Hans Pfitzner

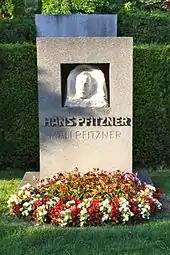
Hans Pfitzner's grave in Vienna

Easily the most celebrated of Pfitzner's prose works is his pamphlet "Futuristengefahr" ("Danger of Futurists"), written in response to Ferruccio Busoni's "Sketch for a New Aesthetic of Music". "Busoni," Pfitzner complained, "places all his hopes for Western music in the future and understands the present and past as a faltering beginning, as the preparation. But what if it were otherwise? What if we find ourselves presently at a high point, or even that we have already passed beyond it?" Pfitzner had a similar debate with the critic Paul Bekker.